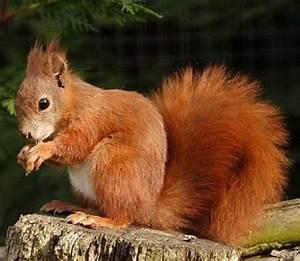
squirrel